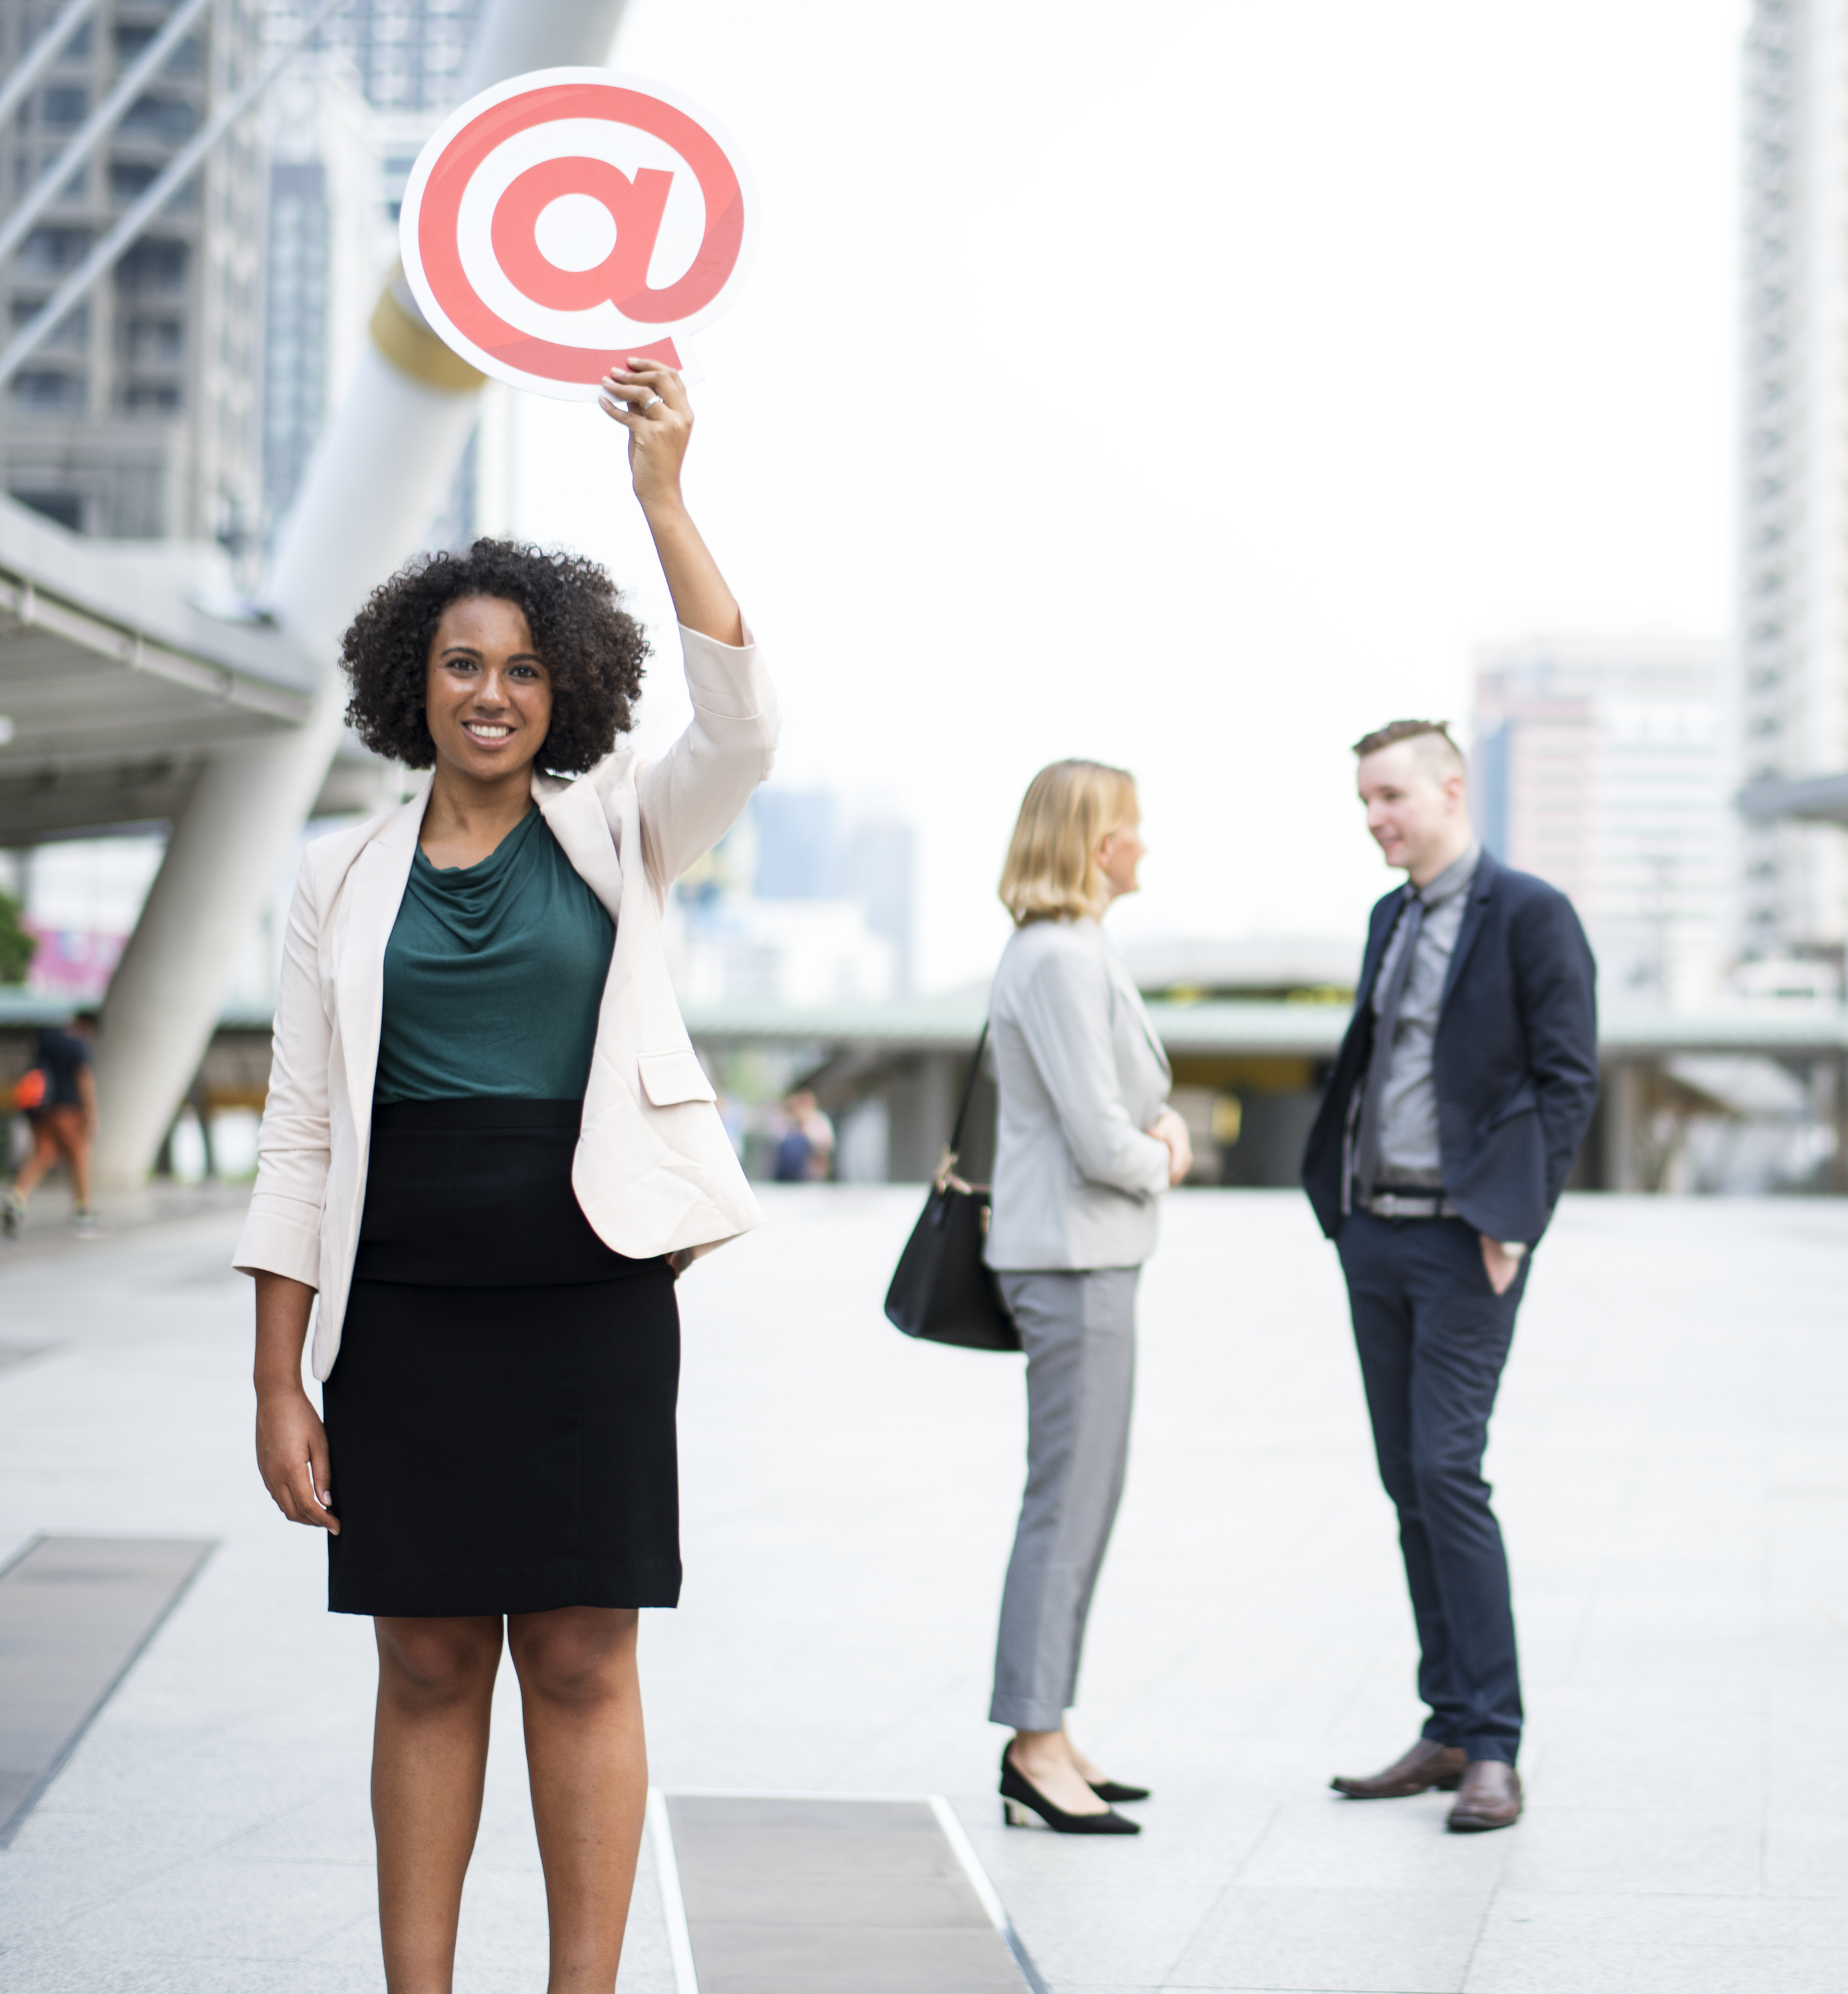
sathorn, smiling, successful, symbol, team, technology, urban, westerner, standing, suit, outerwear, business, professional, businessperson, white collar worker, public relations, shoe, product, girl